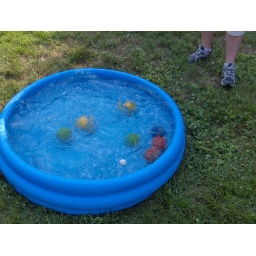
The most controversial play of the tournament...many say it was the blue ball (not viewable in photo) that was closer.